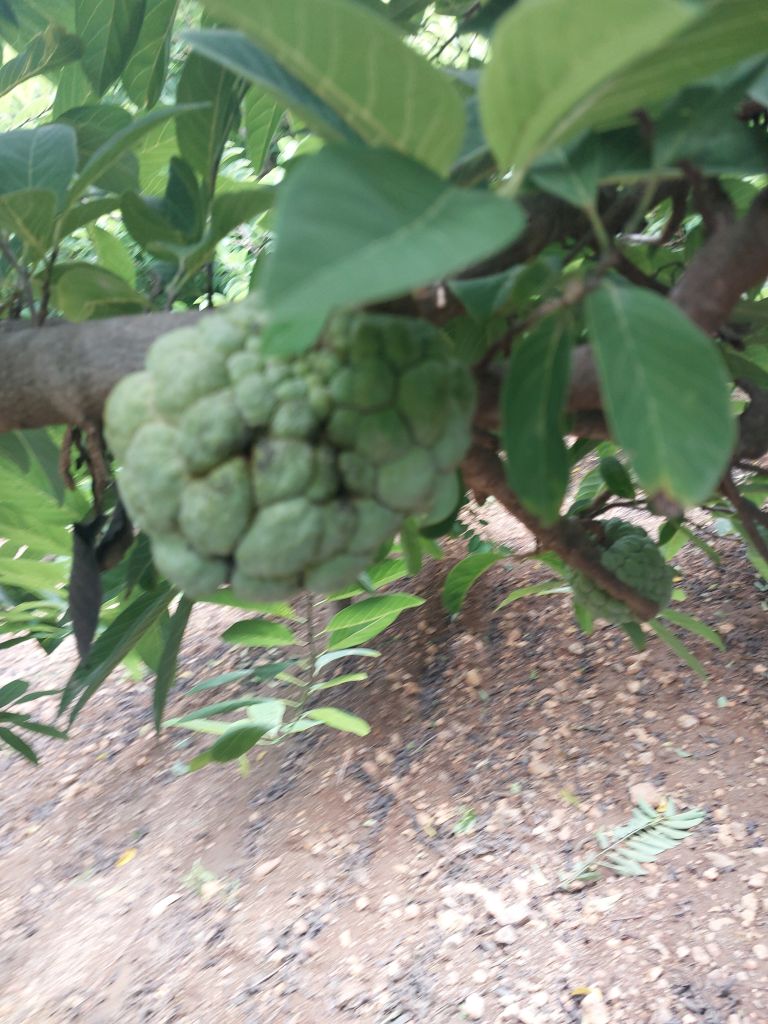
Disease label: Athracnose